Lisgoold GAA

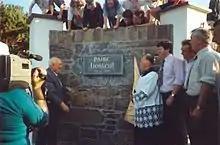
Opening of Páirc Liosgcul by GAA President Jack Boothman June 1995.

After many years of playing in fields around the parish, the club decided to build a home of its own. In 1975, a field committee was set up to provide the club with a hurling and football pitch. They bought seven acres in 1977 for £7,000 following fundraising activities. The official opening took place on 24 June 1995 when it was officially opened by then GAA President Jack Boothman. A second smaller pitch for training and juvenile matches was opened in 1999. In recent years the club has sought to expand their grounds further. In 2004, they completed the construction of an outdoor Ball Alley as well as floodlights for the second smaller pitch. In 2016 the club has completed a new clubhouse building fitted with two new dressing rooms, a referees room, a gym, a meeting room and toilet facilities. They also have refurbished and expanded their old dressing rooms and, in 2019, constructed an AstroTurf pitch.